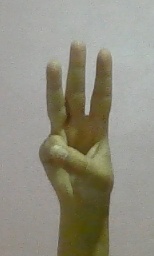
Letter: thaa